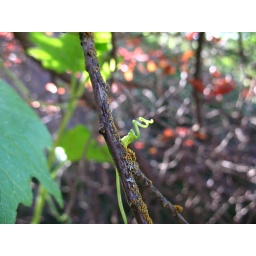
The weird grape-ish plant taking over my cherry tree